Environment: real
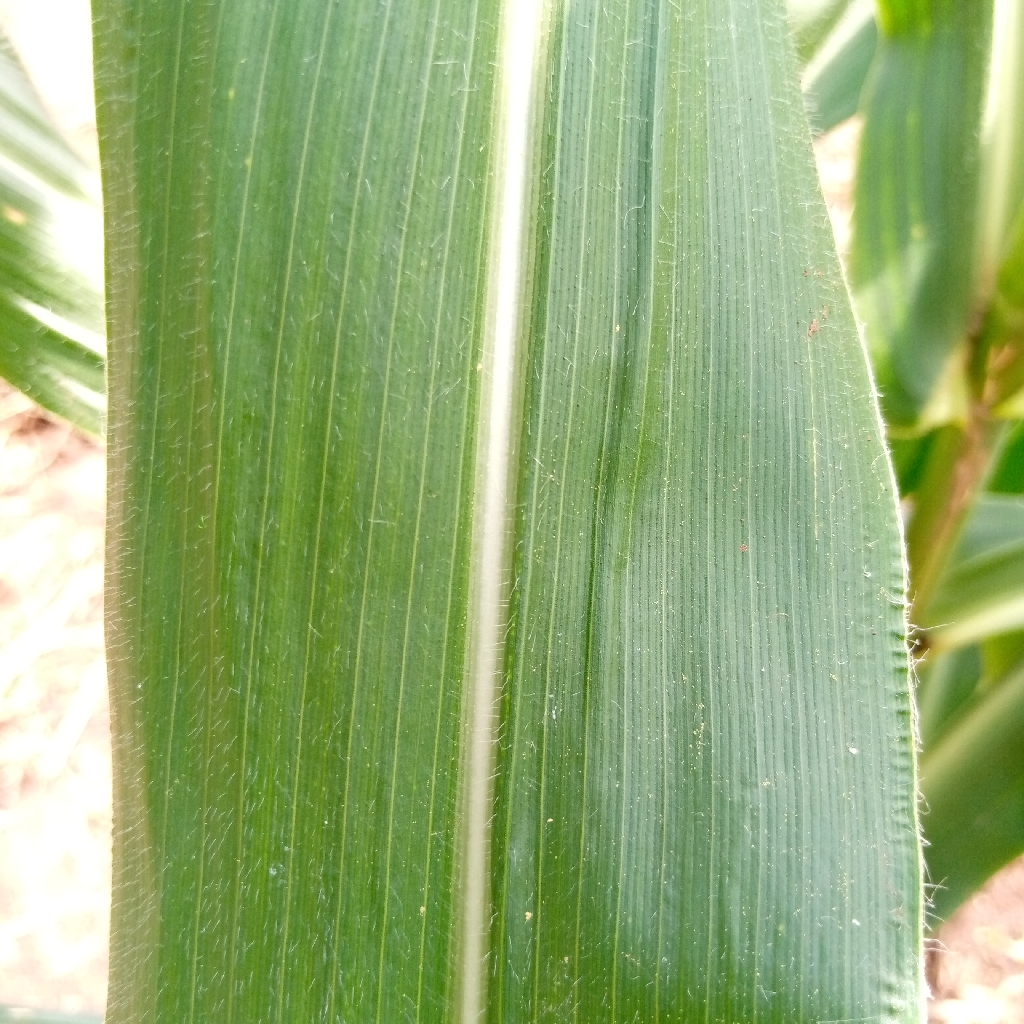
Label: healthy